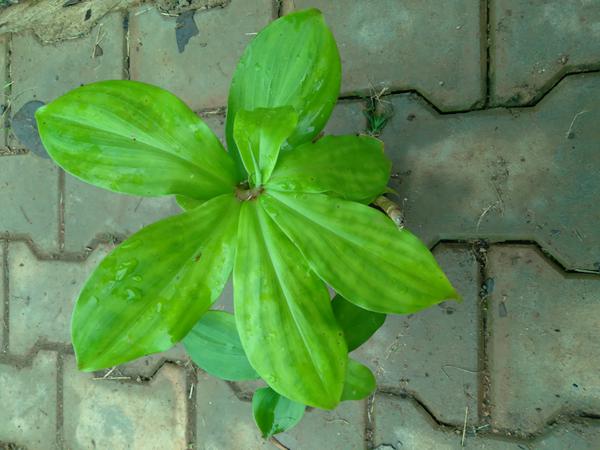
Plant: Insulin